Gary Richrath

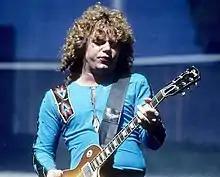
Gary Richrath, 1980.

Gary Dean Richrath (October 18, 1949 – September 13, 2015) was an American guitarist, best known as the lead guitarist and a songwriter for the band REO Speedwagon from 1970 until 1989.